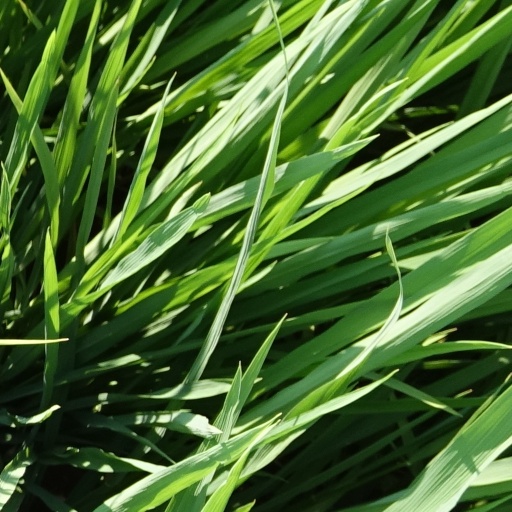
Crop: rice